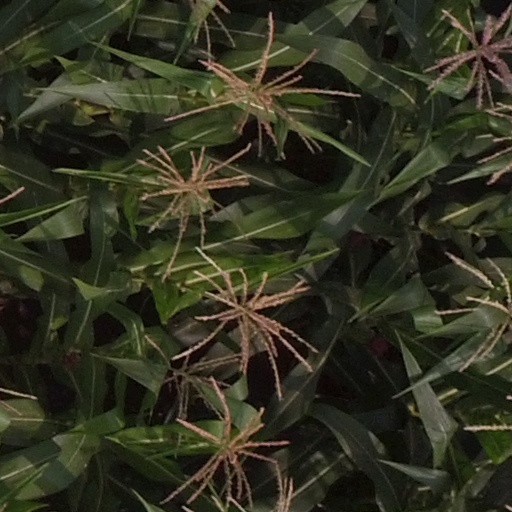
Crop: maize; corn